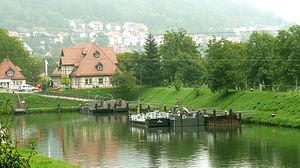
Hasloch est une commune de Bavière, située dans l'arrondissement de Main-Spessart, dans le district de Basse-Franconie.